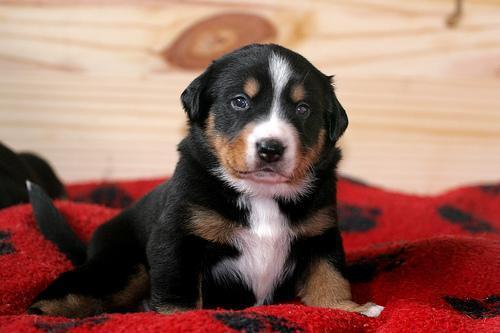
Appenzeller